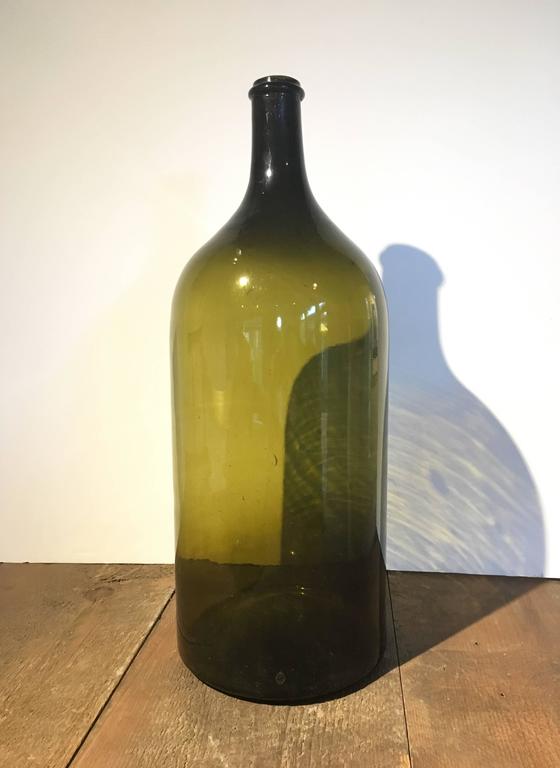
Waste category: glass